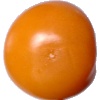
Label: Tomato Yellow 1